Back on My Feet (non-profit organization)

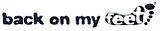
Back on My Feet Logo

Back on My Feet (BoMF) is a national non-profit organization focused on helping homeless people gain independence, living skills, and connect them with essential community resources, ultimately leading them to sustainable employment and stable housing. The organization's program is focused primarily on physical exercise, specifically early morning runs.